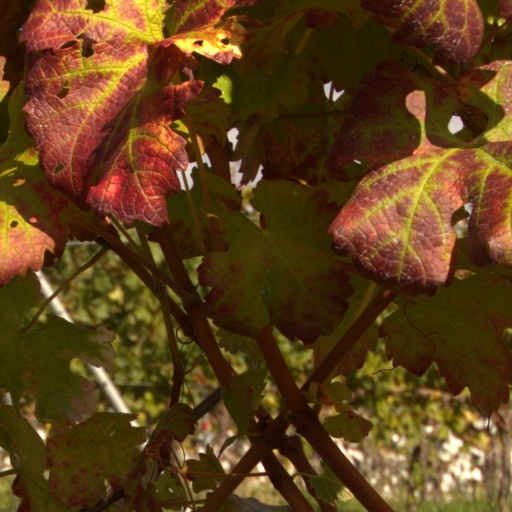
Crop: grape